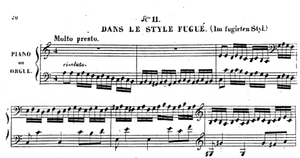
XI. Dans le style fugué, très vite livre II